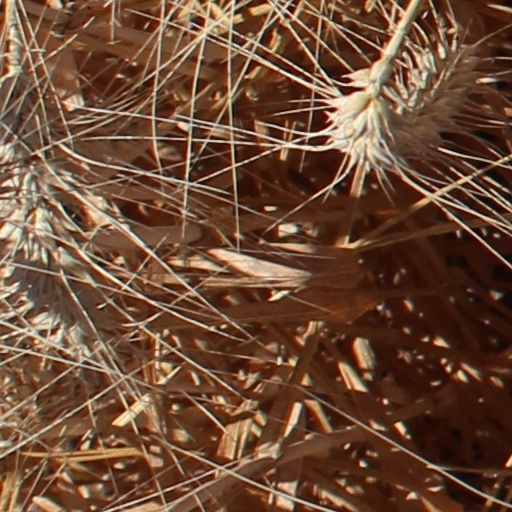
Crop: wheat